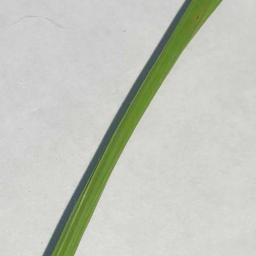
Label: Rice___Brown_Spot